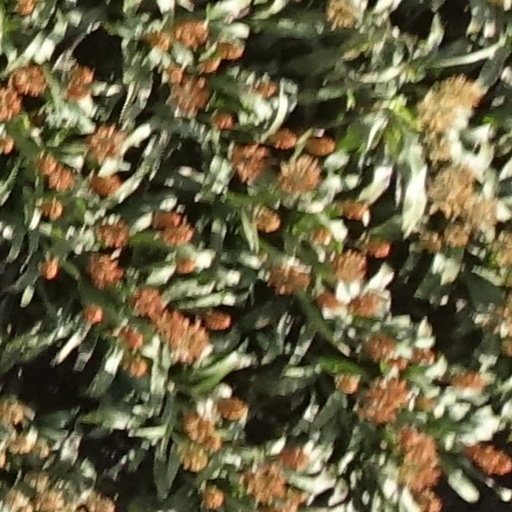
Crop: sorghum